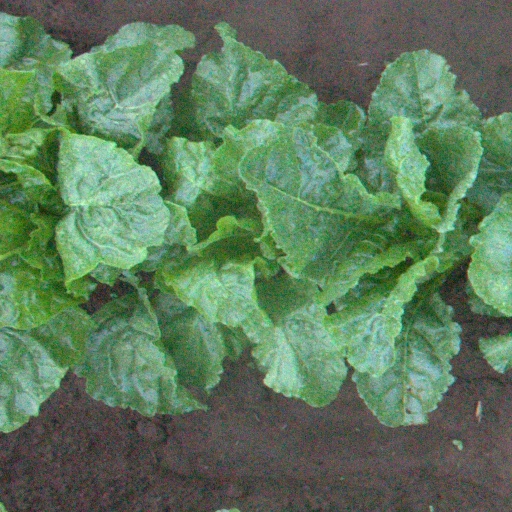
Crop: sugar beet